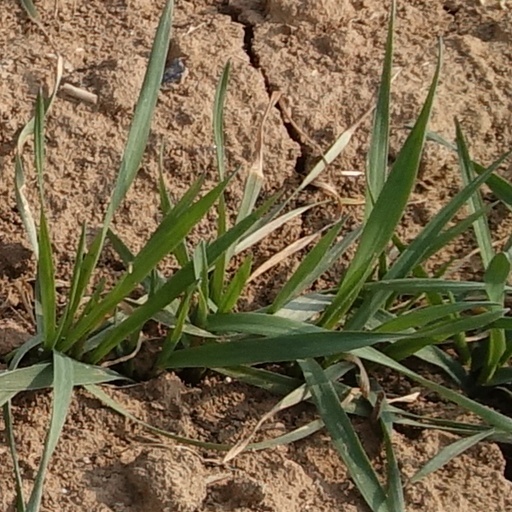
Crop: wheat